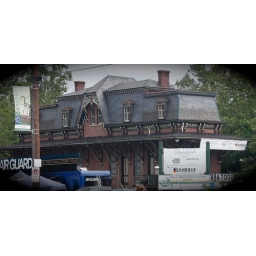
Bahnhof in Bethlehem....really made us do a double take and really home sick for Switzerland.  Miss our train rides.